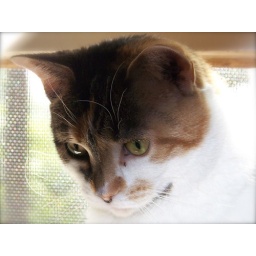
Thelma sitting in the window